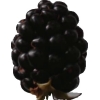
Label: blackberry